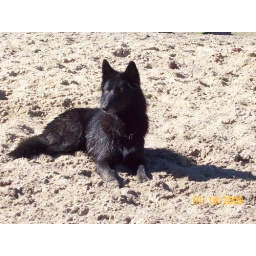
Luna playing in the sand pile at the dog park